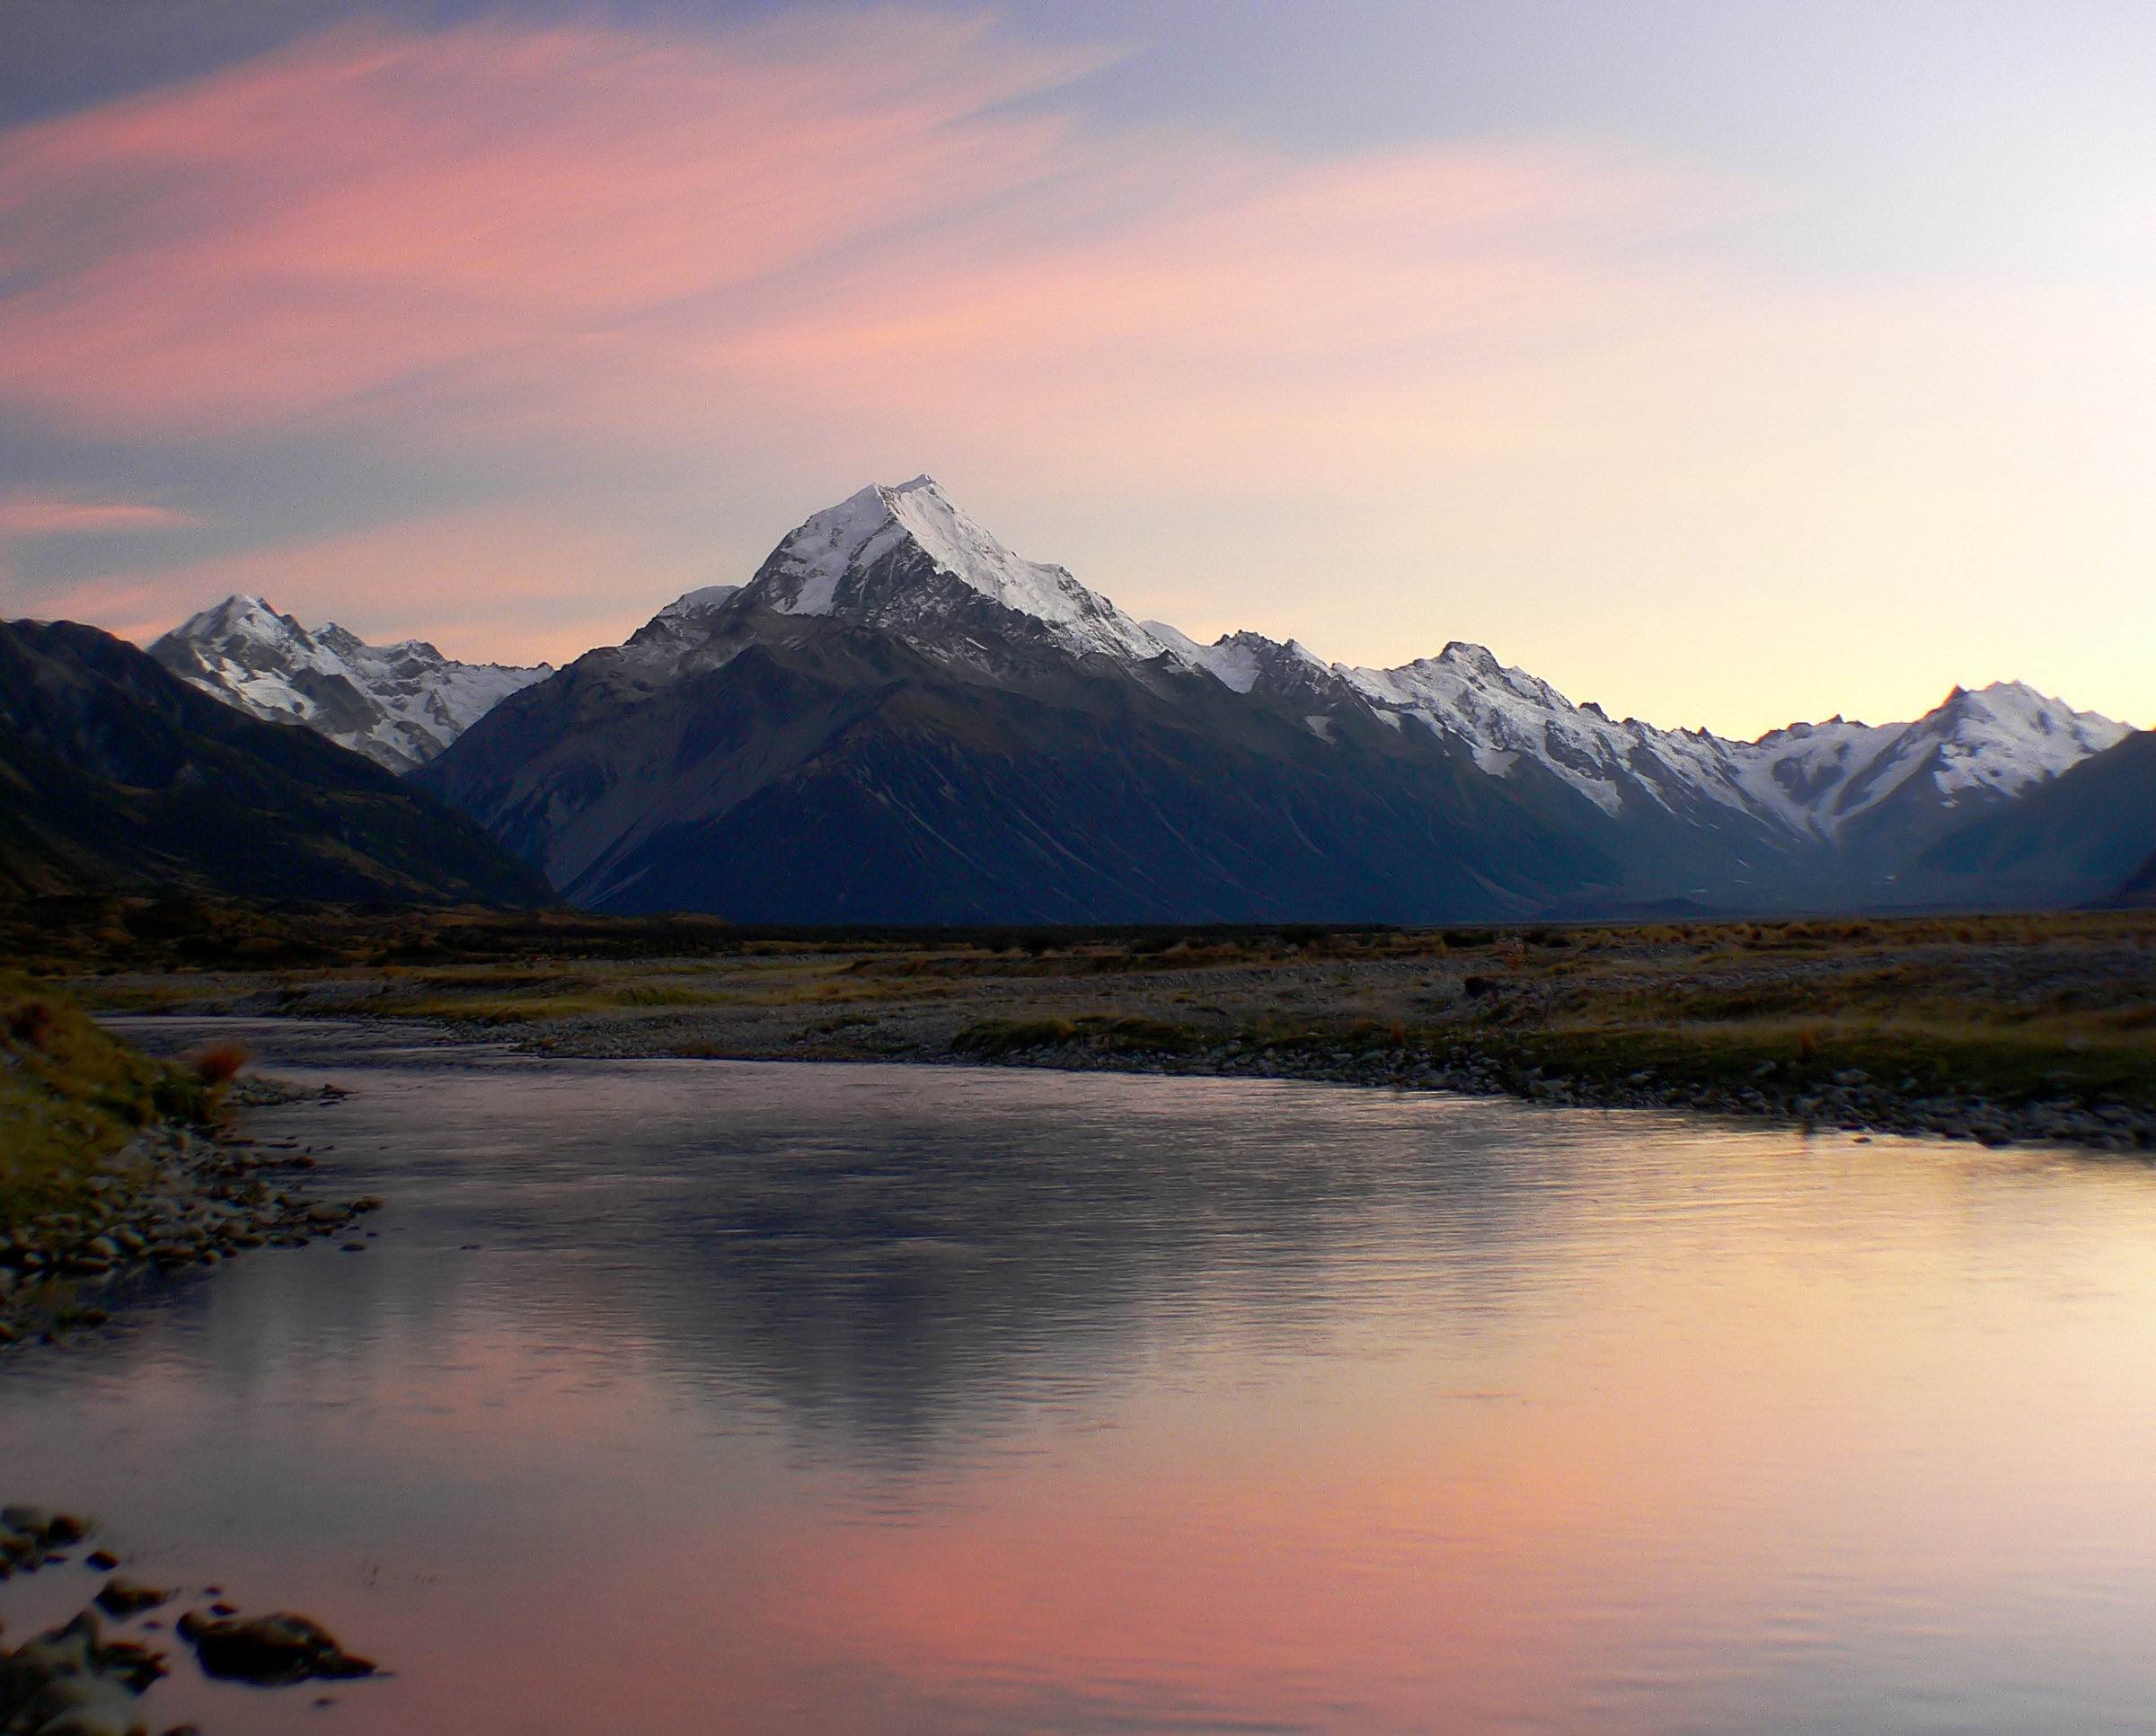
landscape, nature, wilderness, mountain, cloud, sunrise, sunset, morning, hill, lake, dawn, mountain range, dusk, evening, reflection, reservoir, highland, fell, mtcook, loch, landform, atmospheric phenomenon, mountainous landforms